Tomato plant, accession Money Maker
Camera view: horizontal (90 deg, fisheye); turntable rotation: 60 degrees
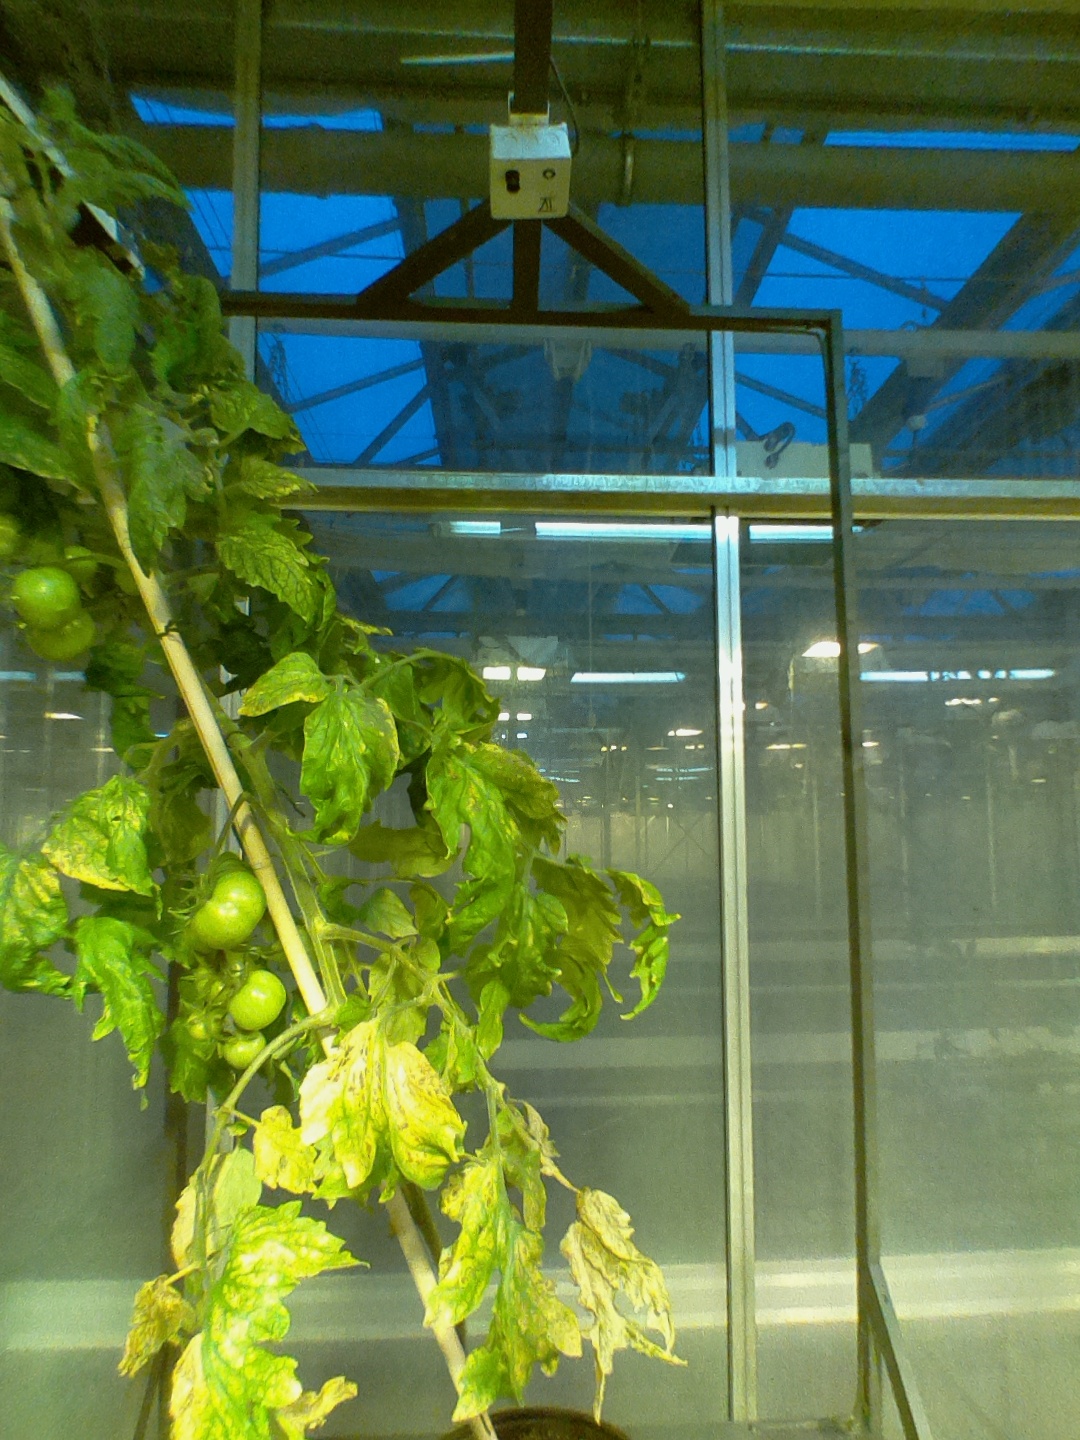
BBCH growth stage 78: 80% -90% of final fruit size